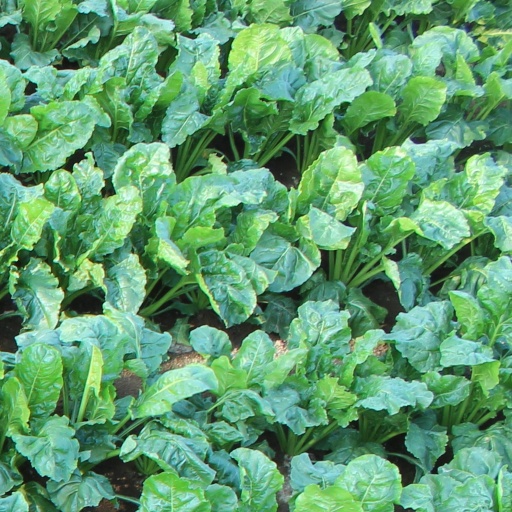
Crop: sugar beet